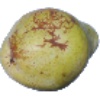
Label: Pear Williams 1